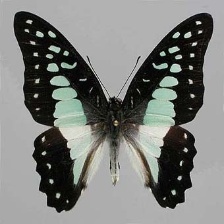
Species: GREAT JAY